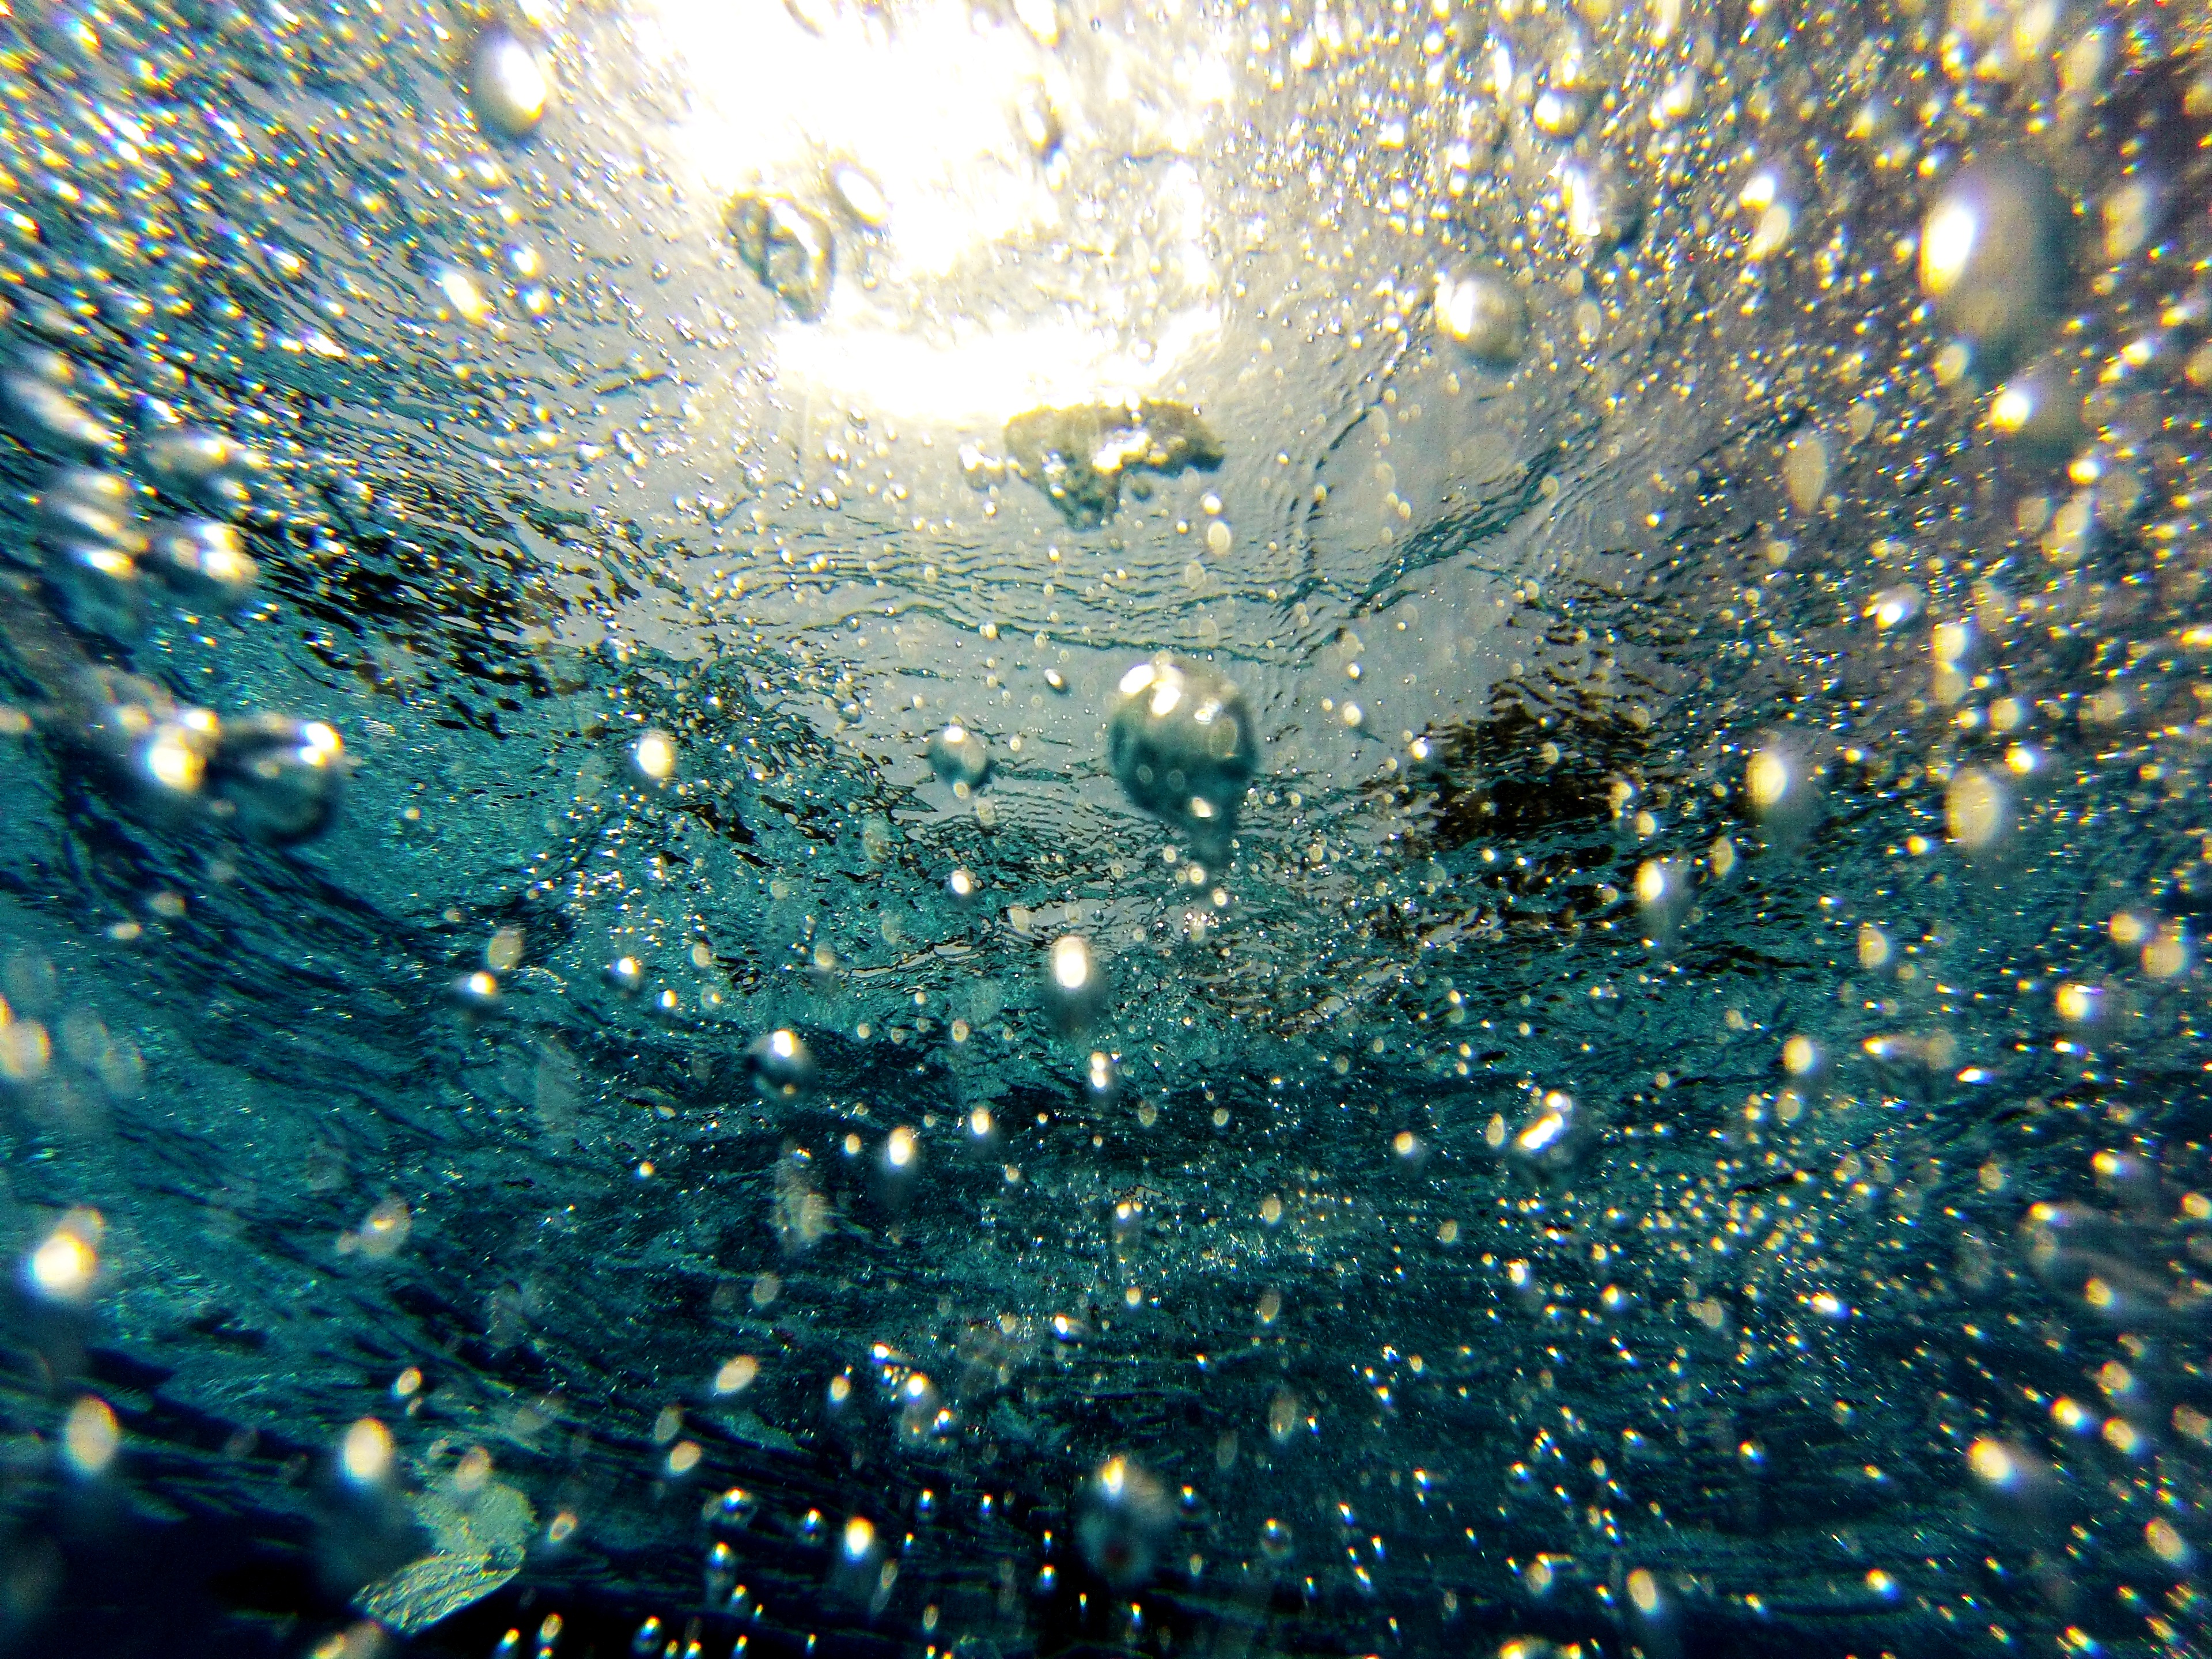
sea, water, ocean, drop, light, sunlight, air, rain, diving, clear, ice, reflection, blue, ripples, bubbles, scuba, freezing, macro photography, liquid bubble